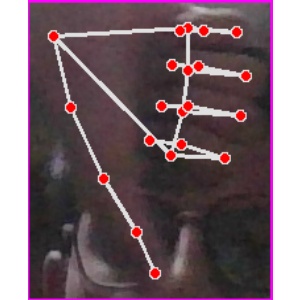
अक्षर: फ